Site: brandenburg
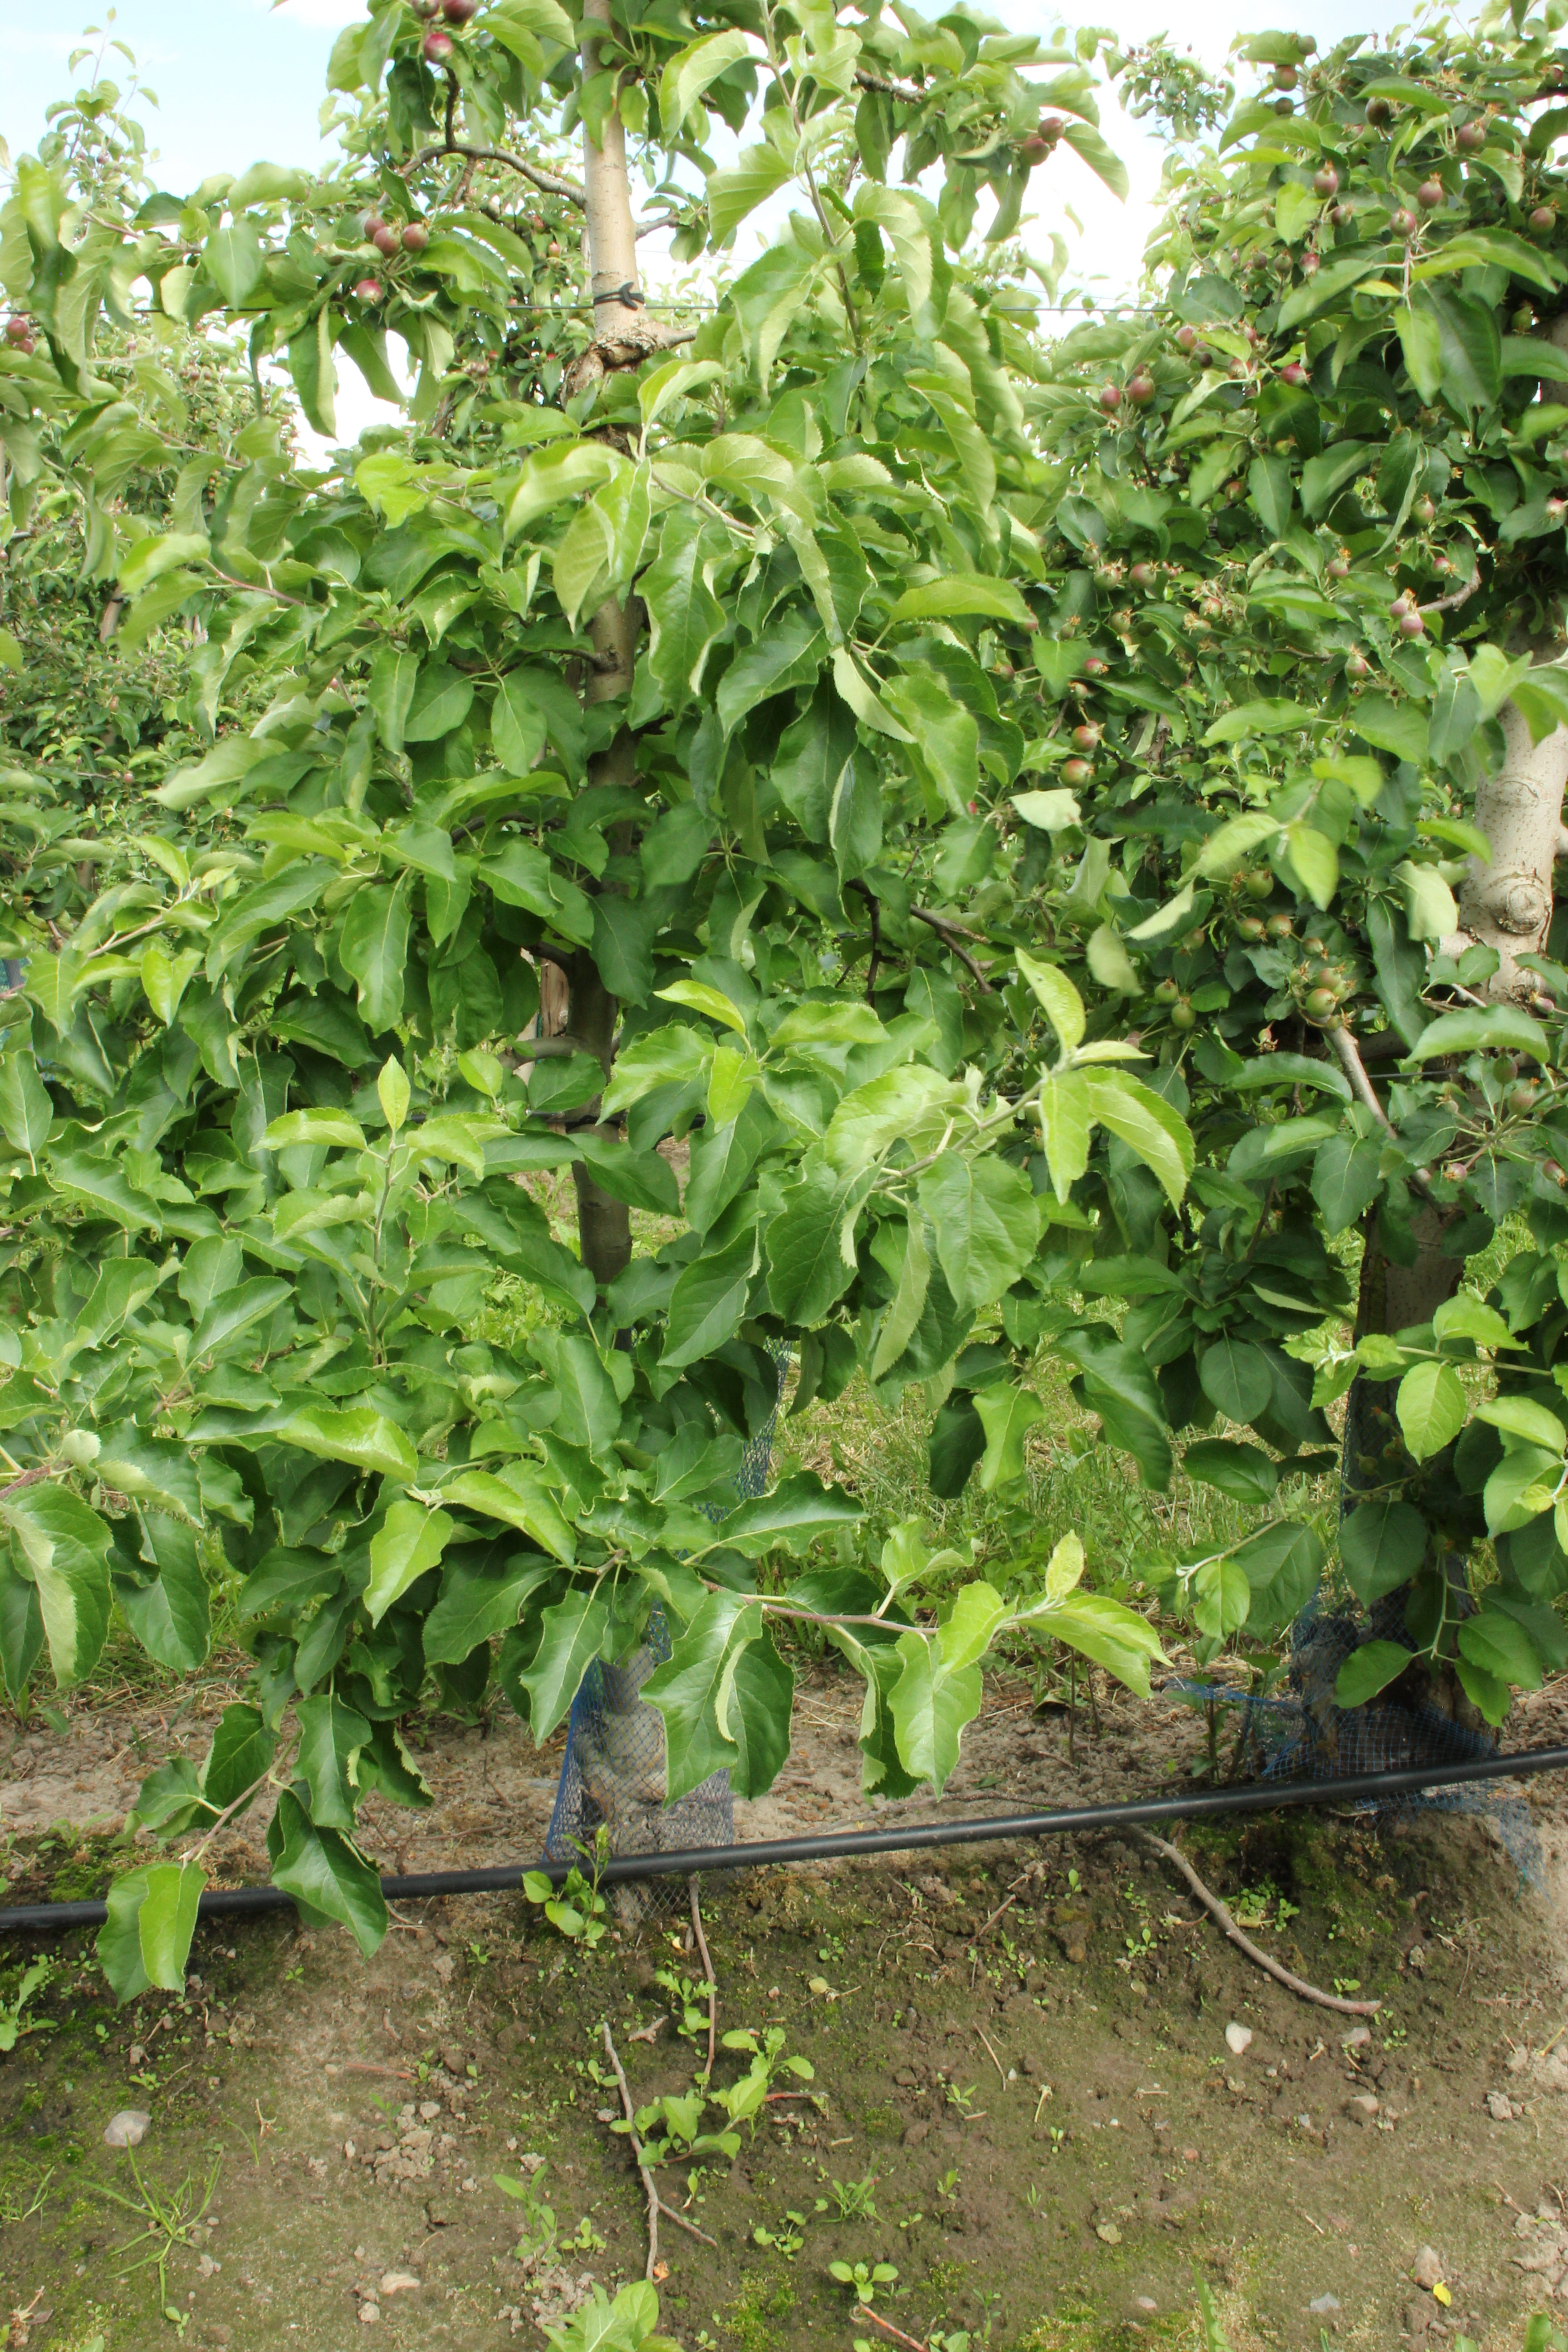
Growth stage (BBCH 72): Development of fruit